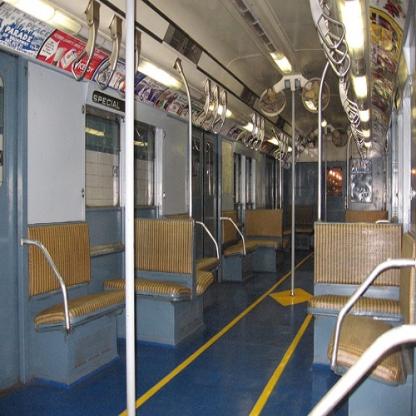
Scene: Indoor